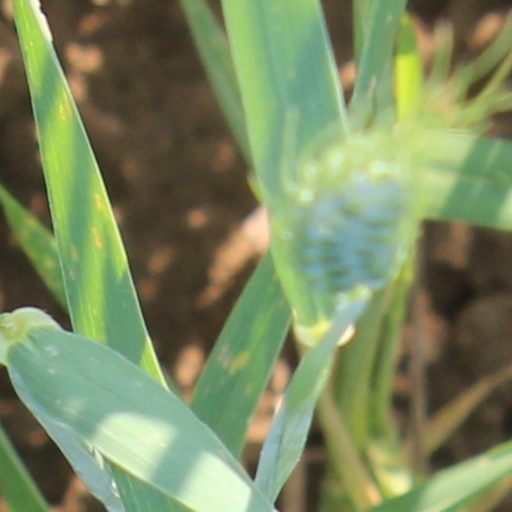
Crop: wheat